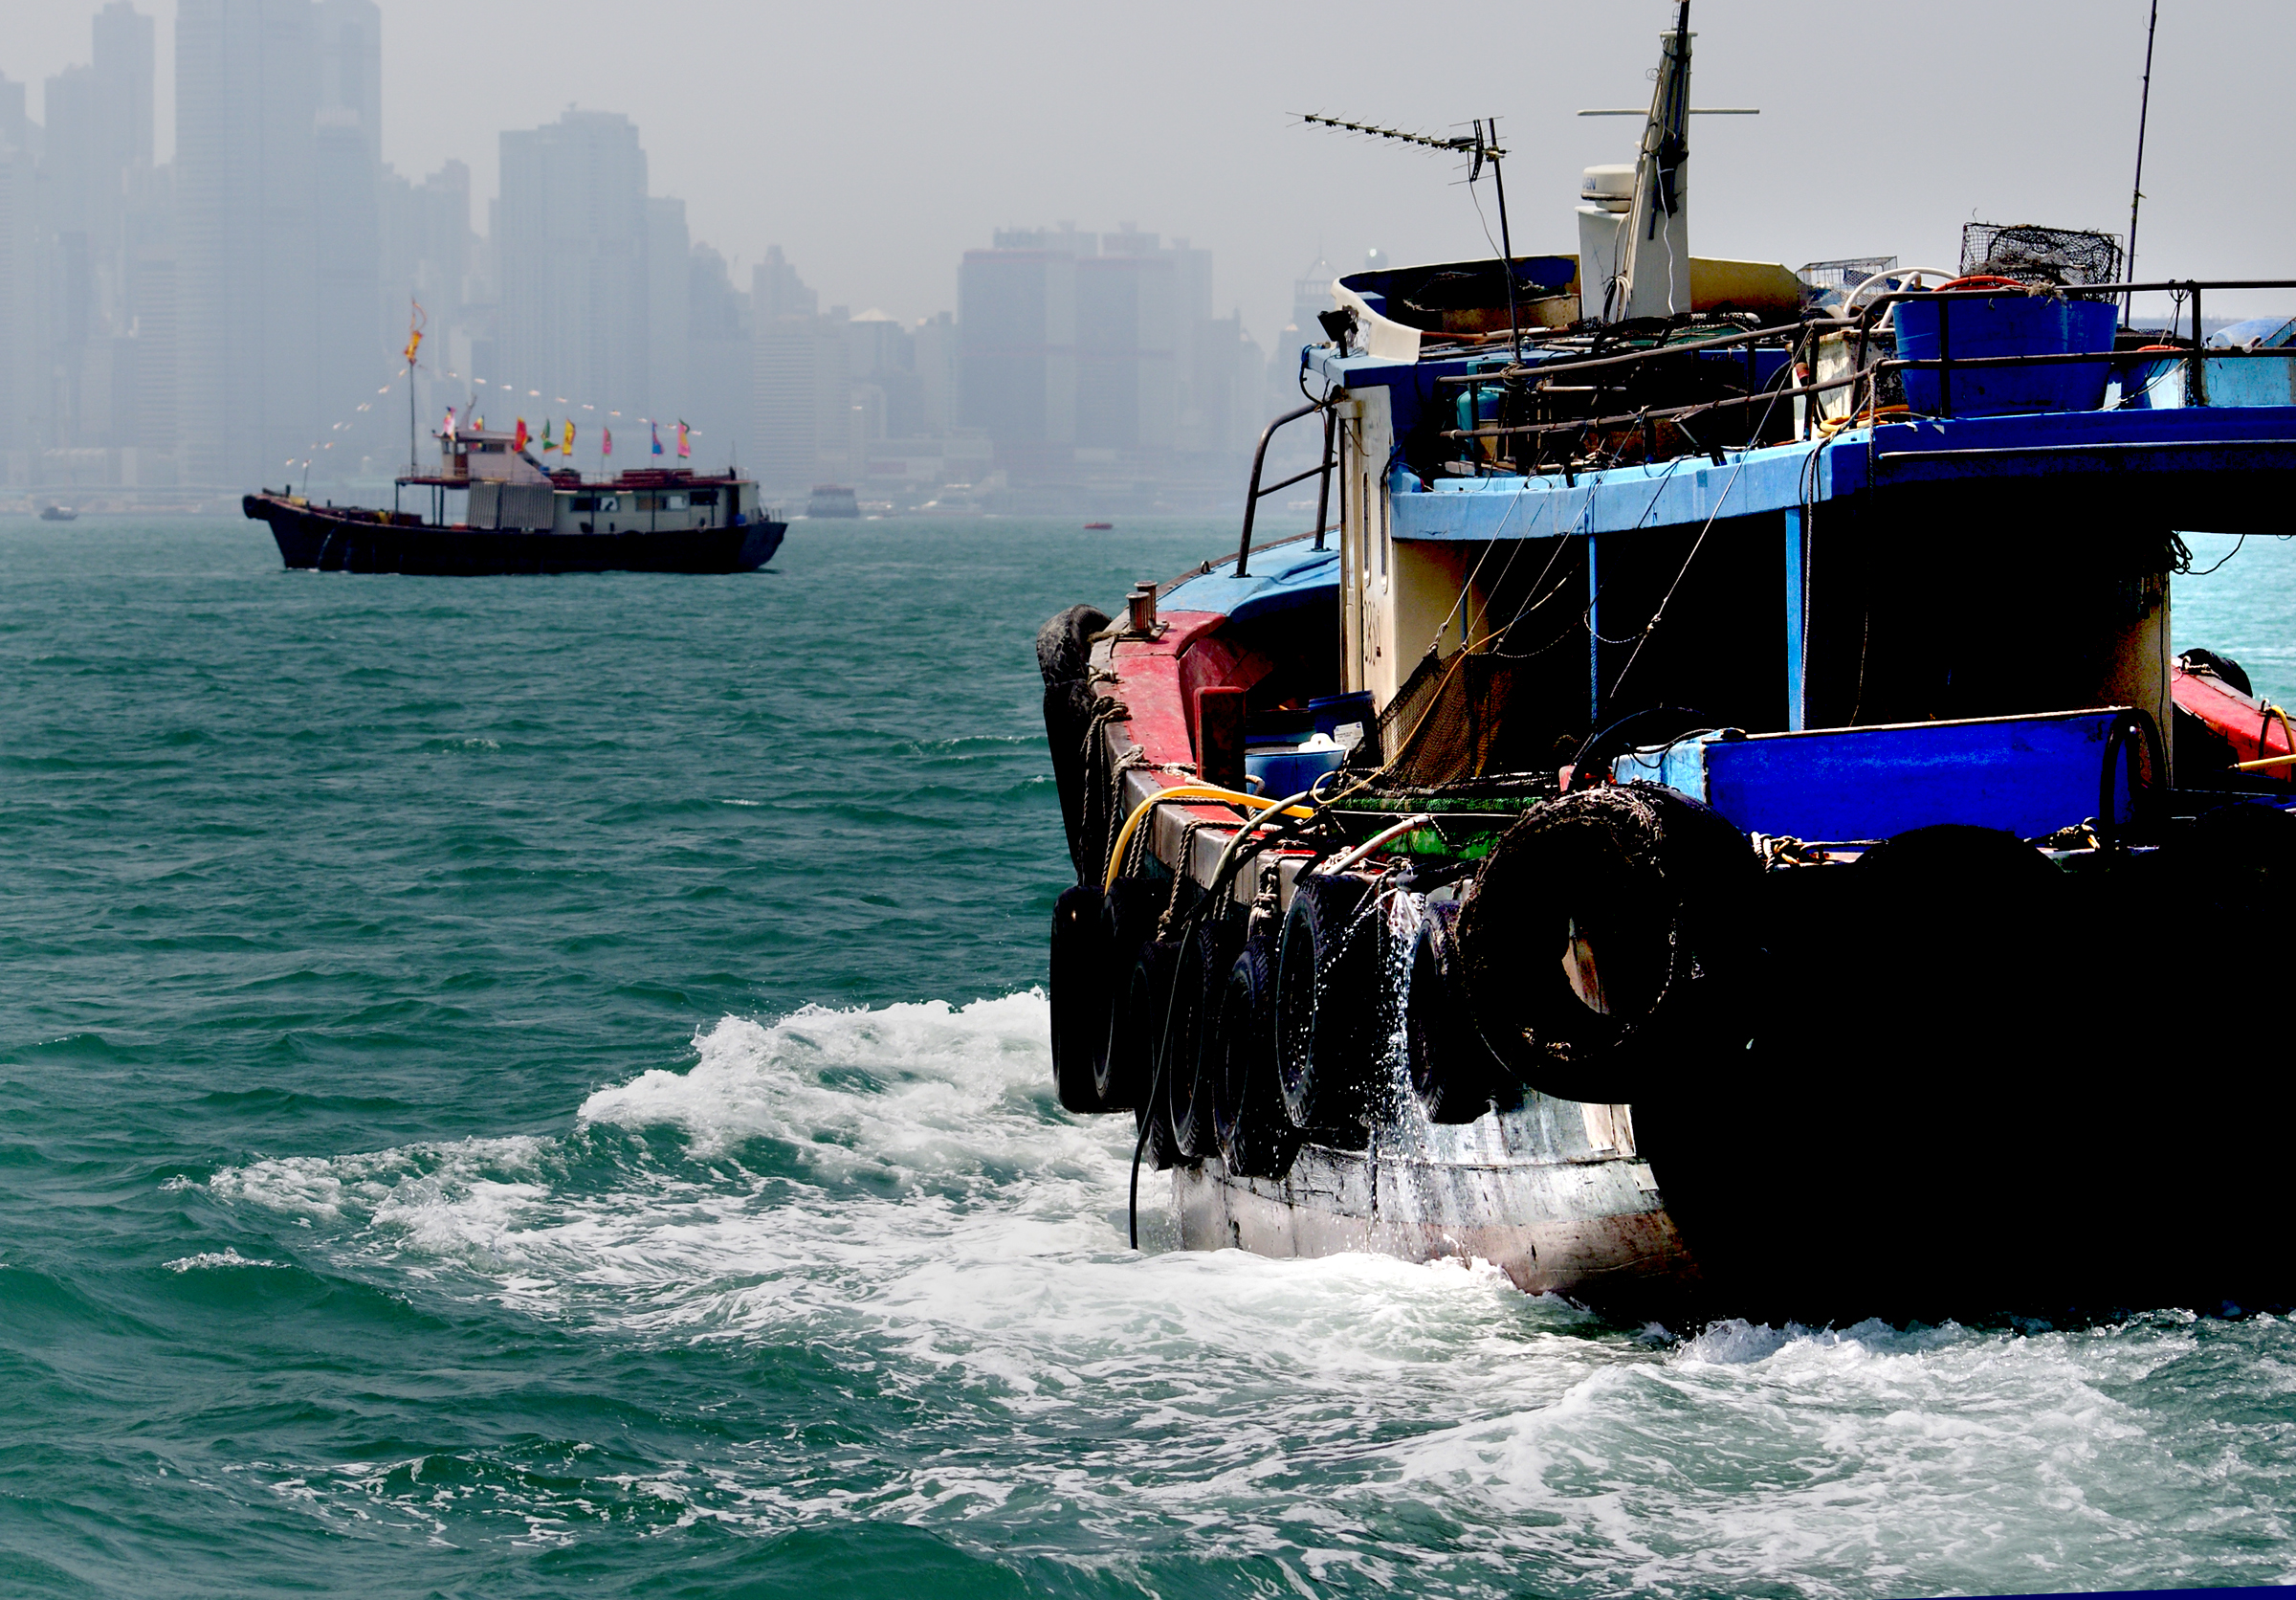
sea, coast, ocean, boat, wave, ship, vehicle, yacht, harbour, ferry, boating, boats, tugboat, hongkong, watercraft, hongkongharbour, fishing vessel, passenger ship